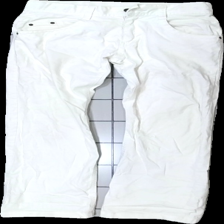
View: front
Type: Jeans
Category: Children
Brand: Not in the list
Brand text on label: raw dnm bullet
Colors: White
Material: 100% bomull
Pattern: Embroidered
Cut: Tight
Size: 164
Season: All
Stains: Major
Damage: smutsigt
Damage location: top center
Damage 2: smutsigt
Damage 2 location: bottom center
Damage 3: smutsigt
Damage 3 location: top center
Price range: <50
Recommended usage: Export
Description: vita jeans